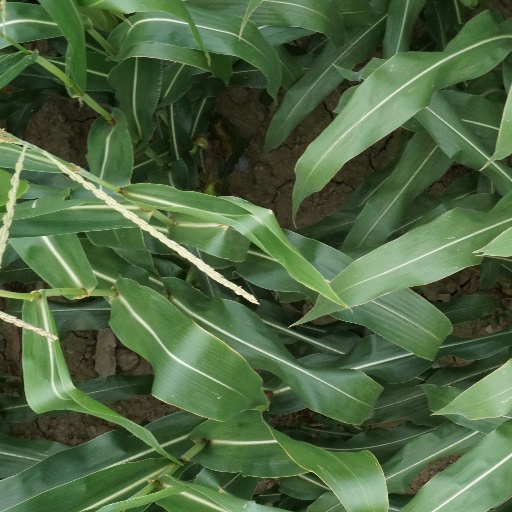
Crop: maize; corn